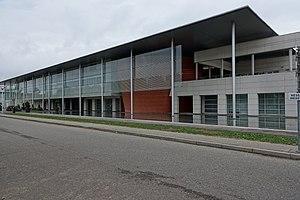
Hôpital Schweitzer à Colmar (Haut-Rhin, France).